Christian Wilhelmsson

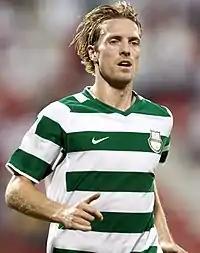
Wilhelmsson playing for Al Ahli in 2011.

Wilhelmsson was announced as a LA Galaxy player on 5 September 2012. He scored in his Major League Soccer debut nine days later, in a 2–0 win against the Colorado Rapids.